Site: brandenburg
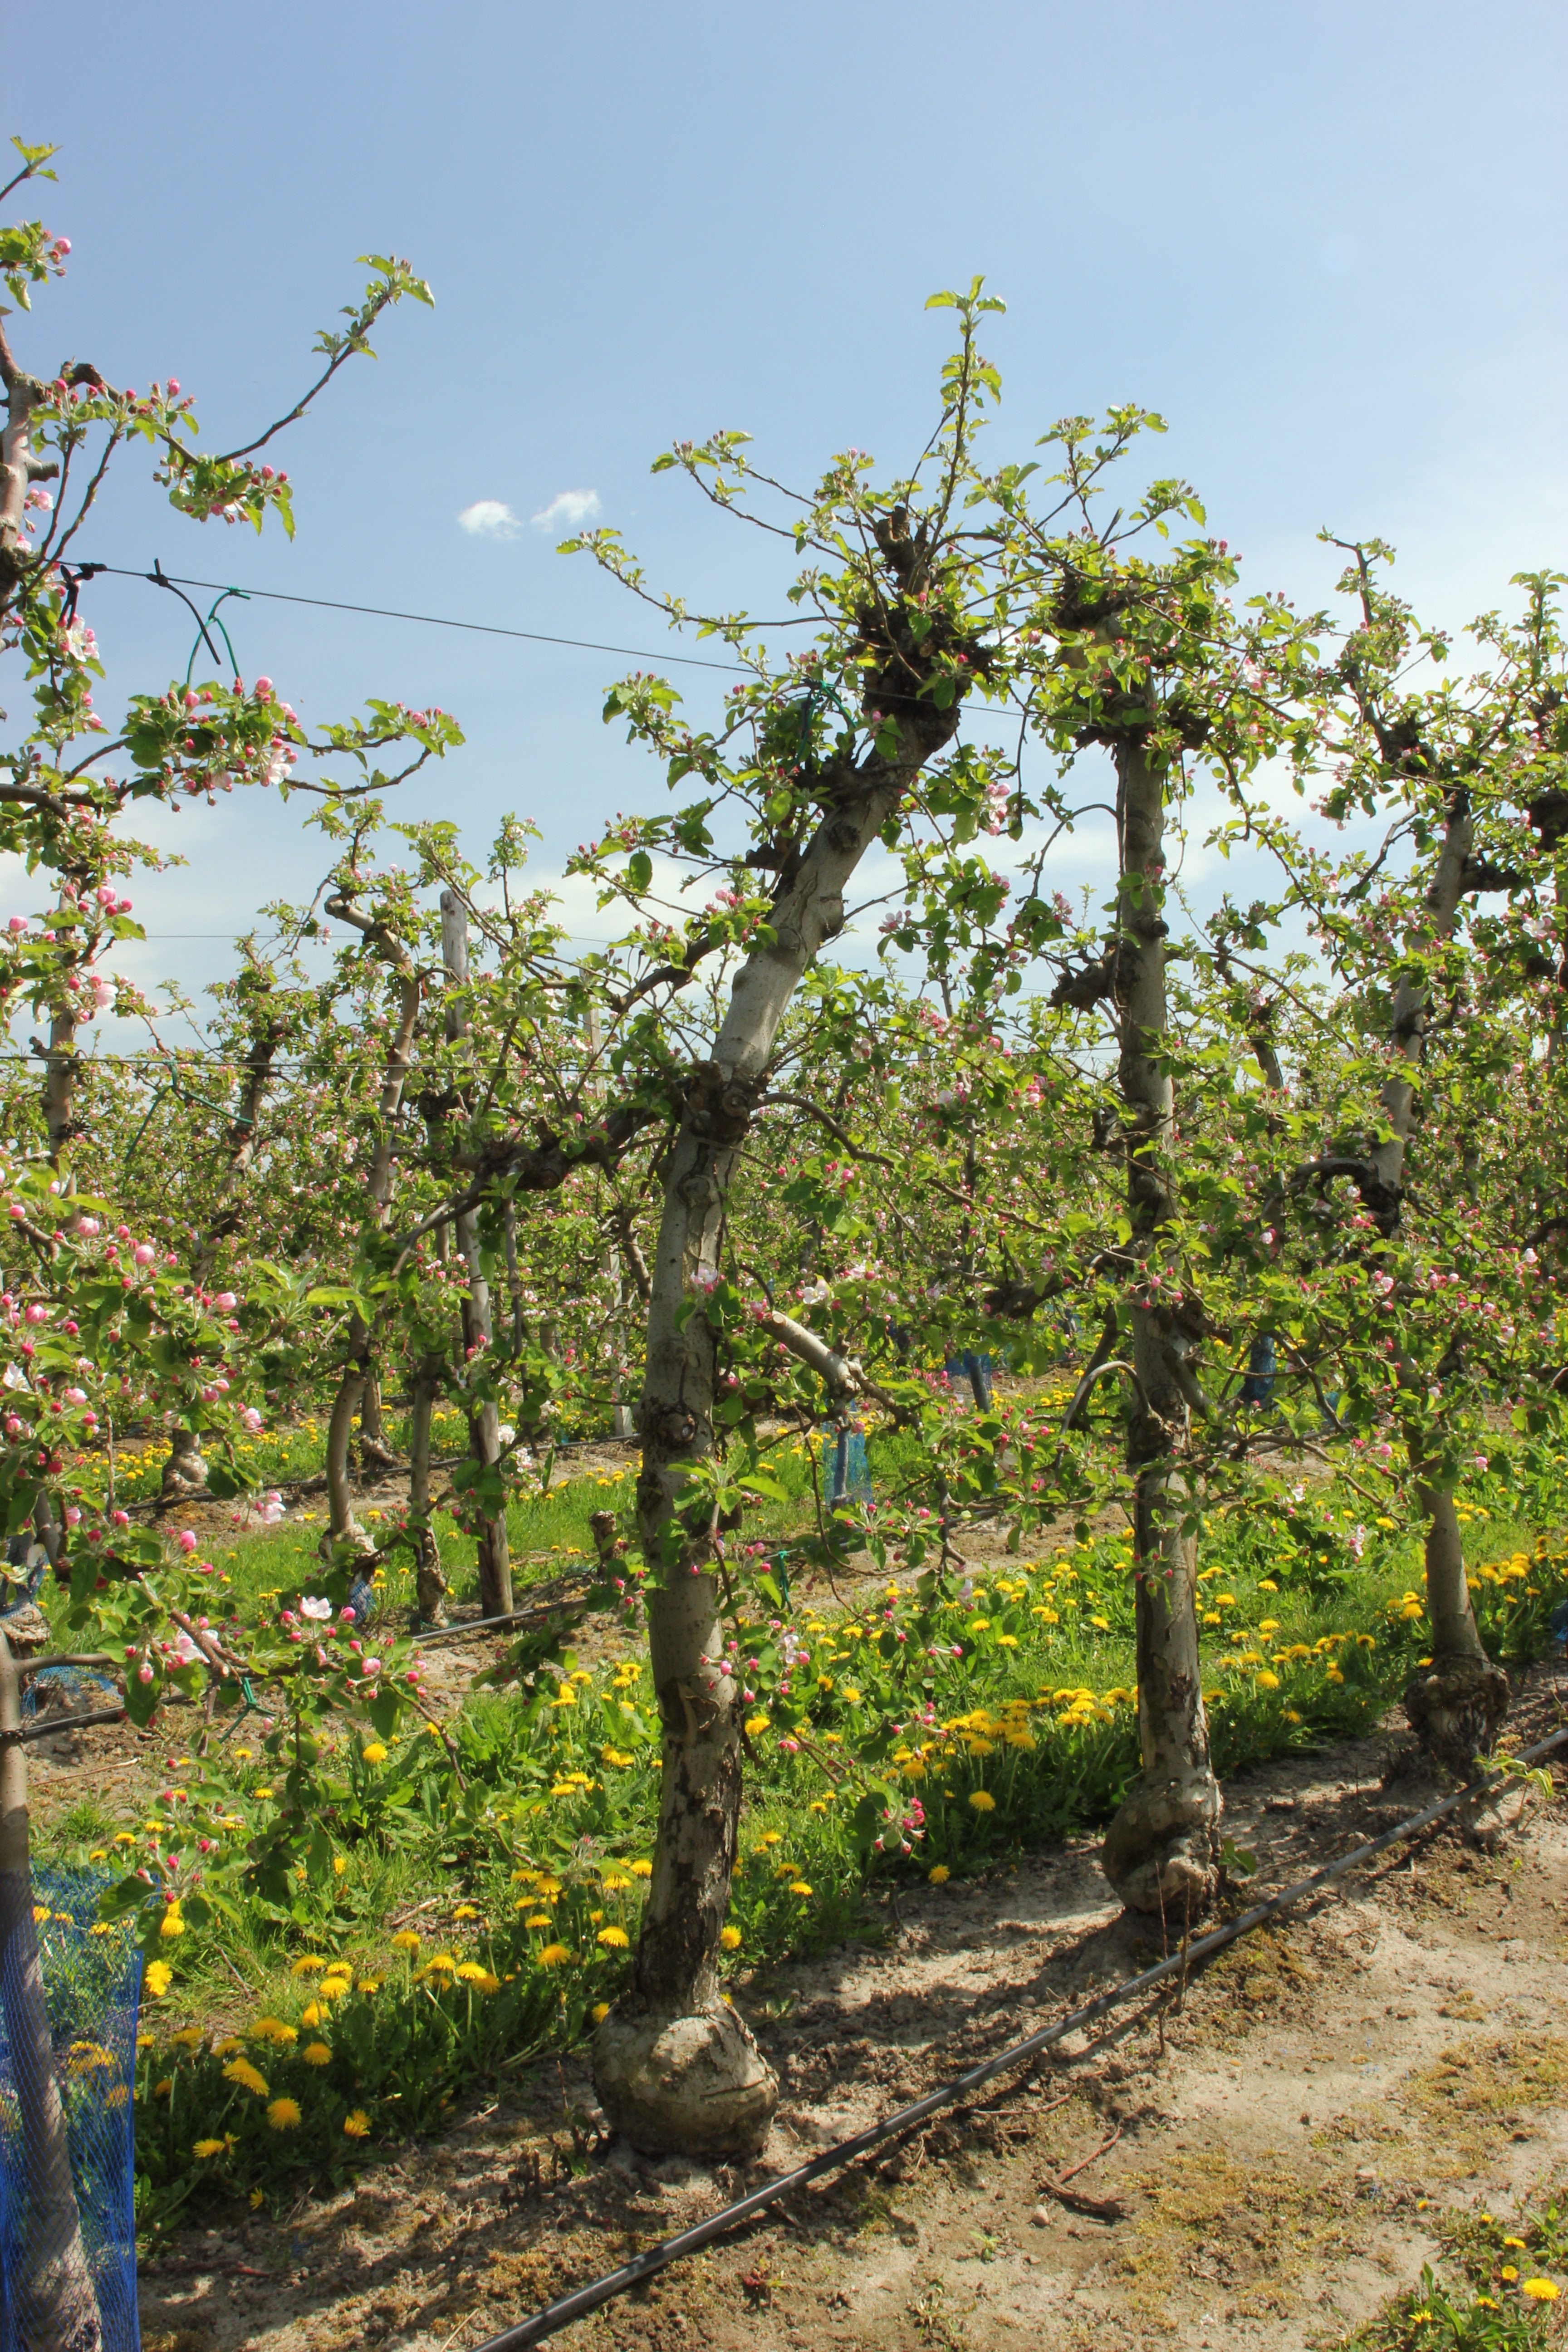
Growth stage (BBCH 57): Inflorescence emergence